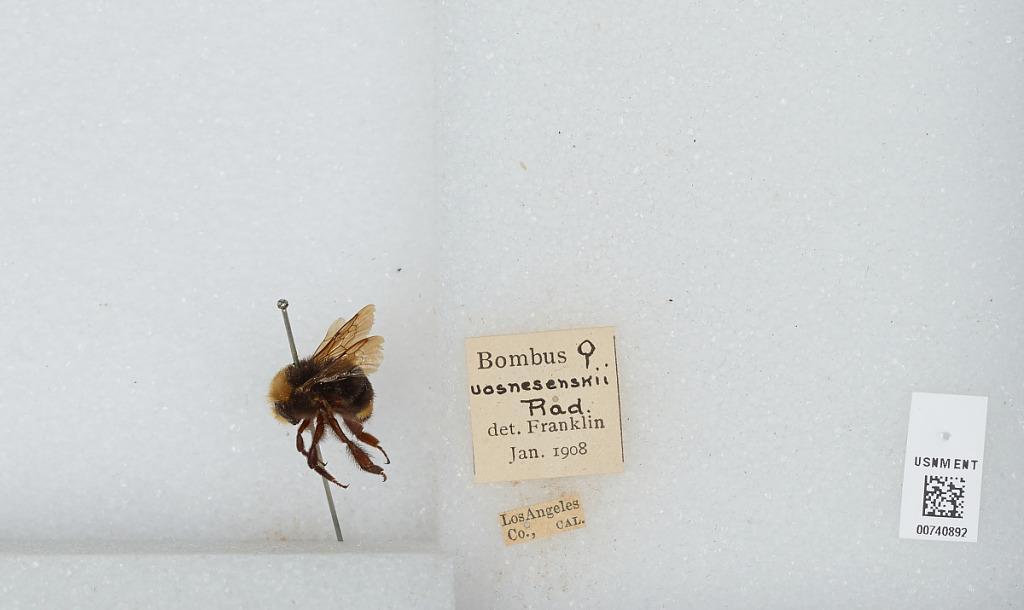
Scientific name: Bombus (Pyrobombus) vosnesenskii Radoszkowski
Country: United States
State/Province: California
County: Los Angeles
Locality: [not stated]
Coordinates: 34.05, -118.25
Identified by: Franklin